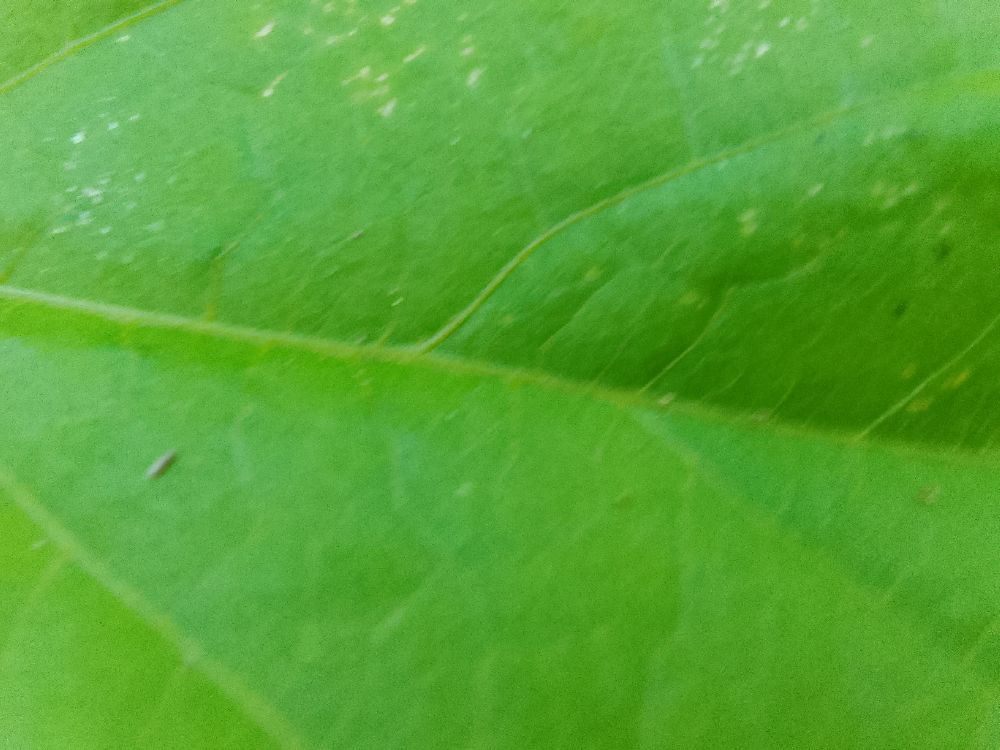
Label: healthy